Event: Nepal Earthquake
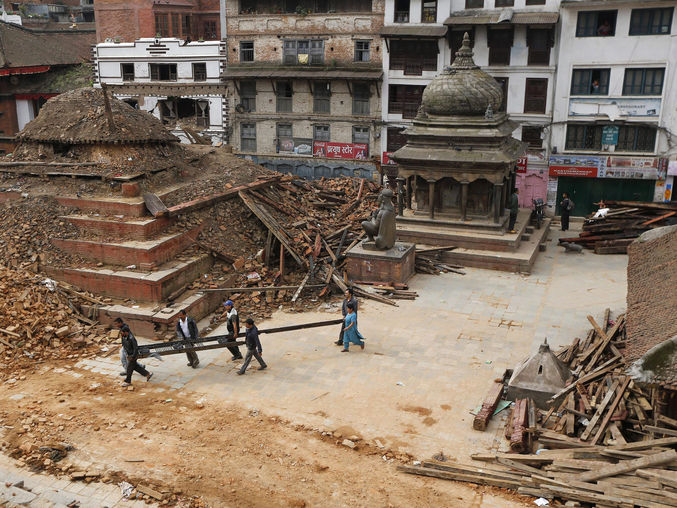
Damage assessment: damage